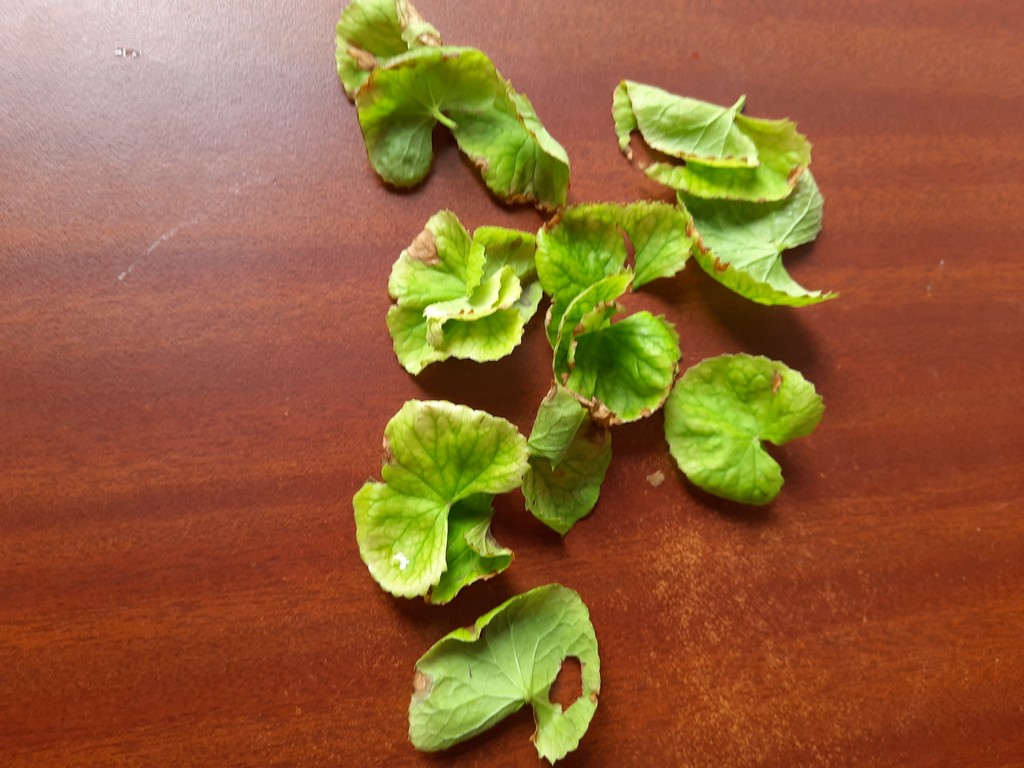
Label: Unhealthy